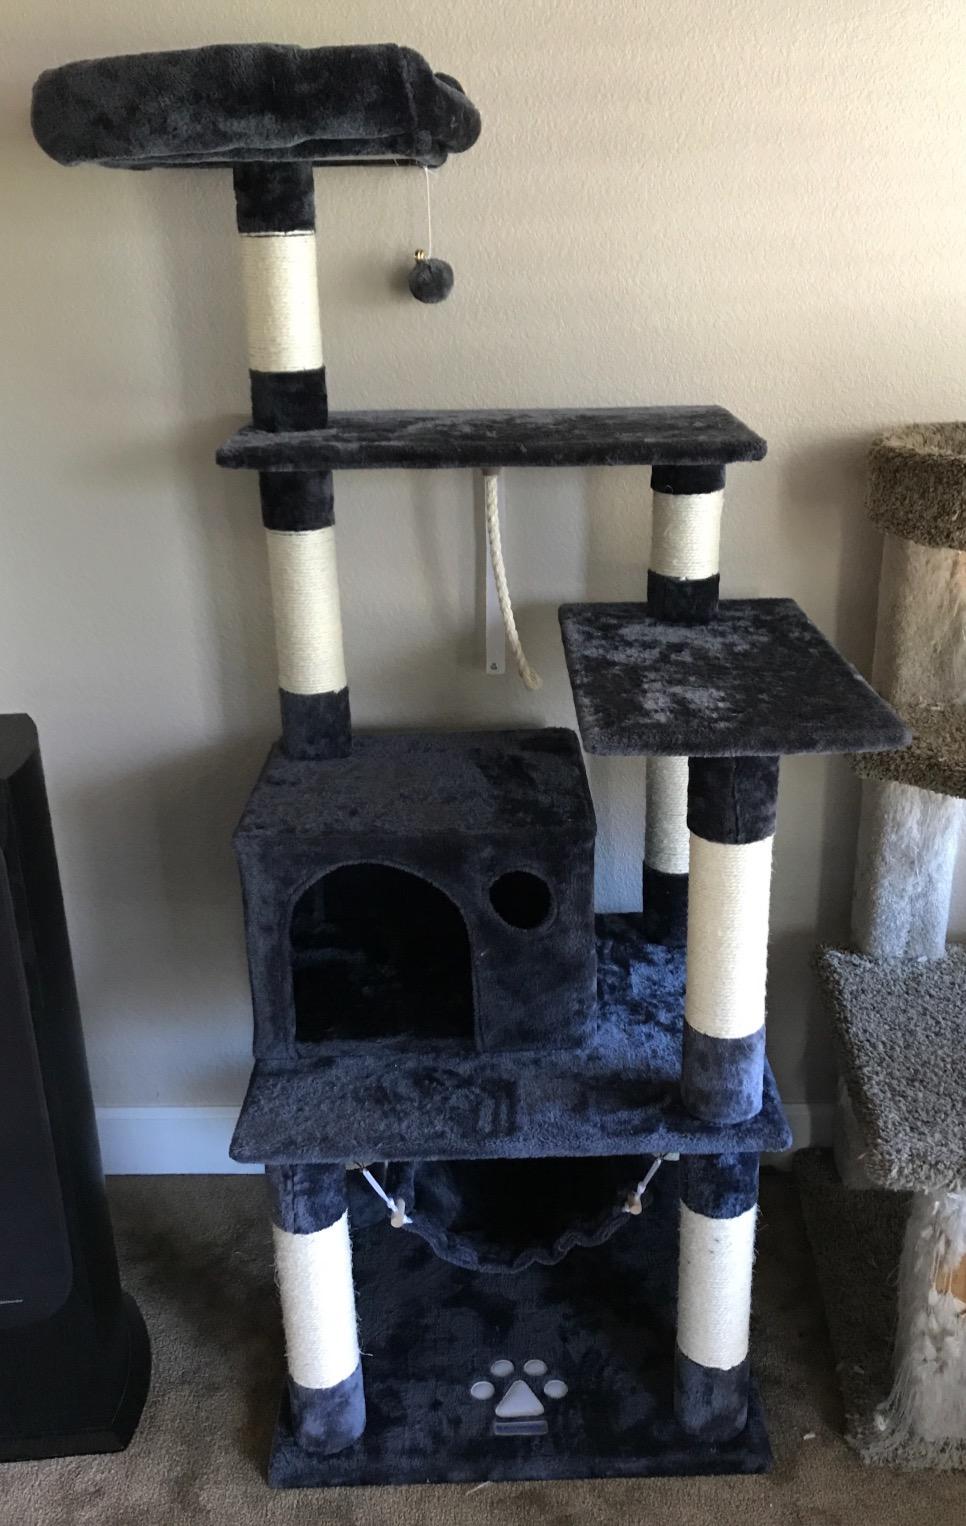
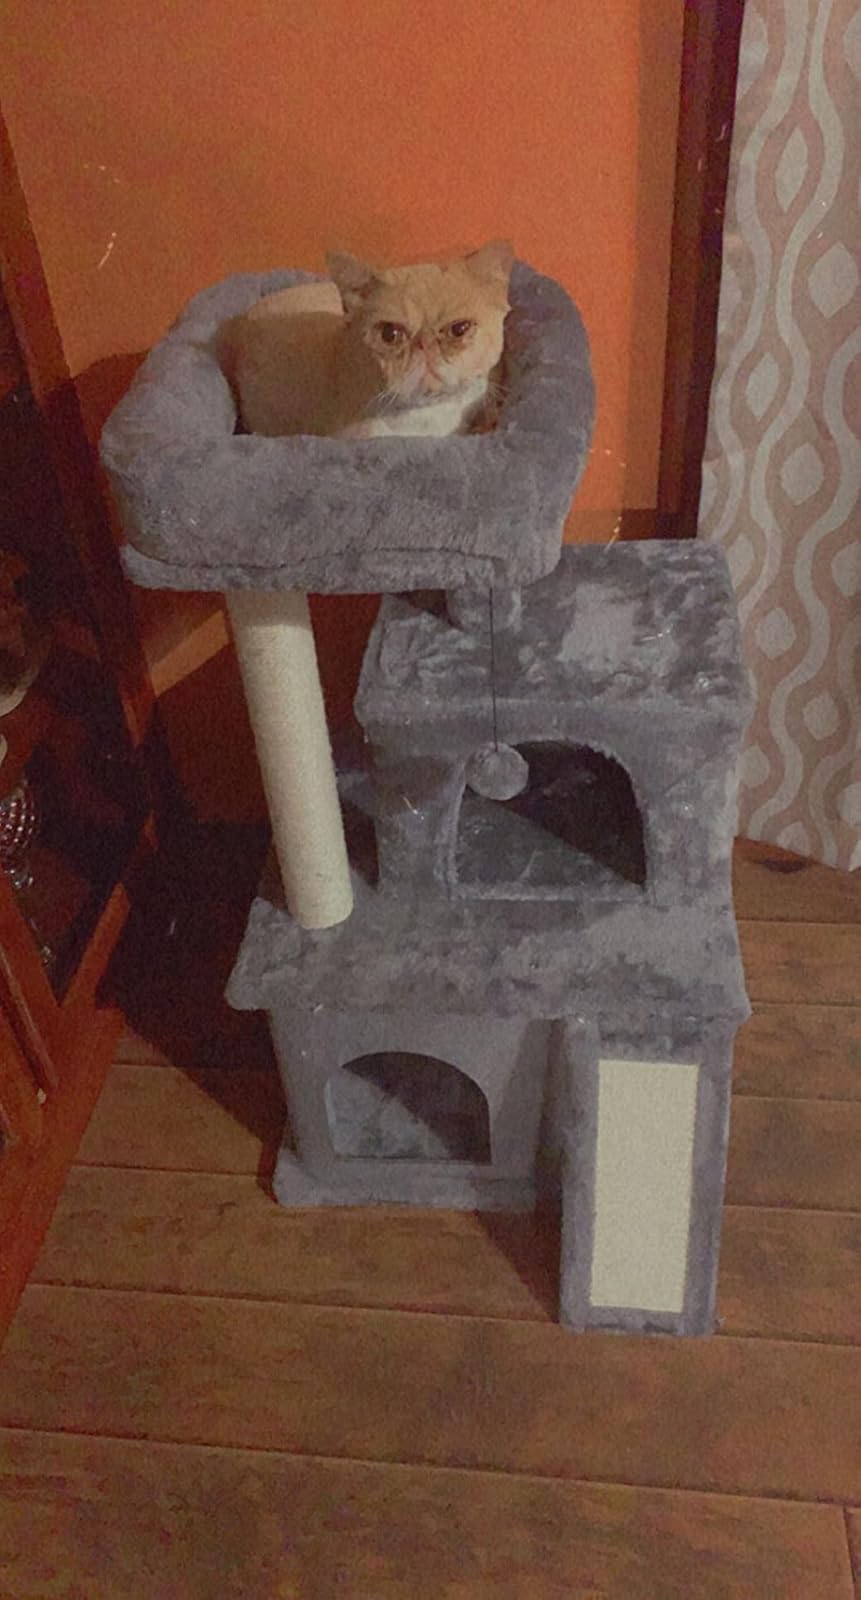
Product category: items_cat tree
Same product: no